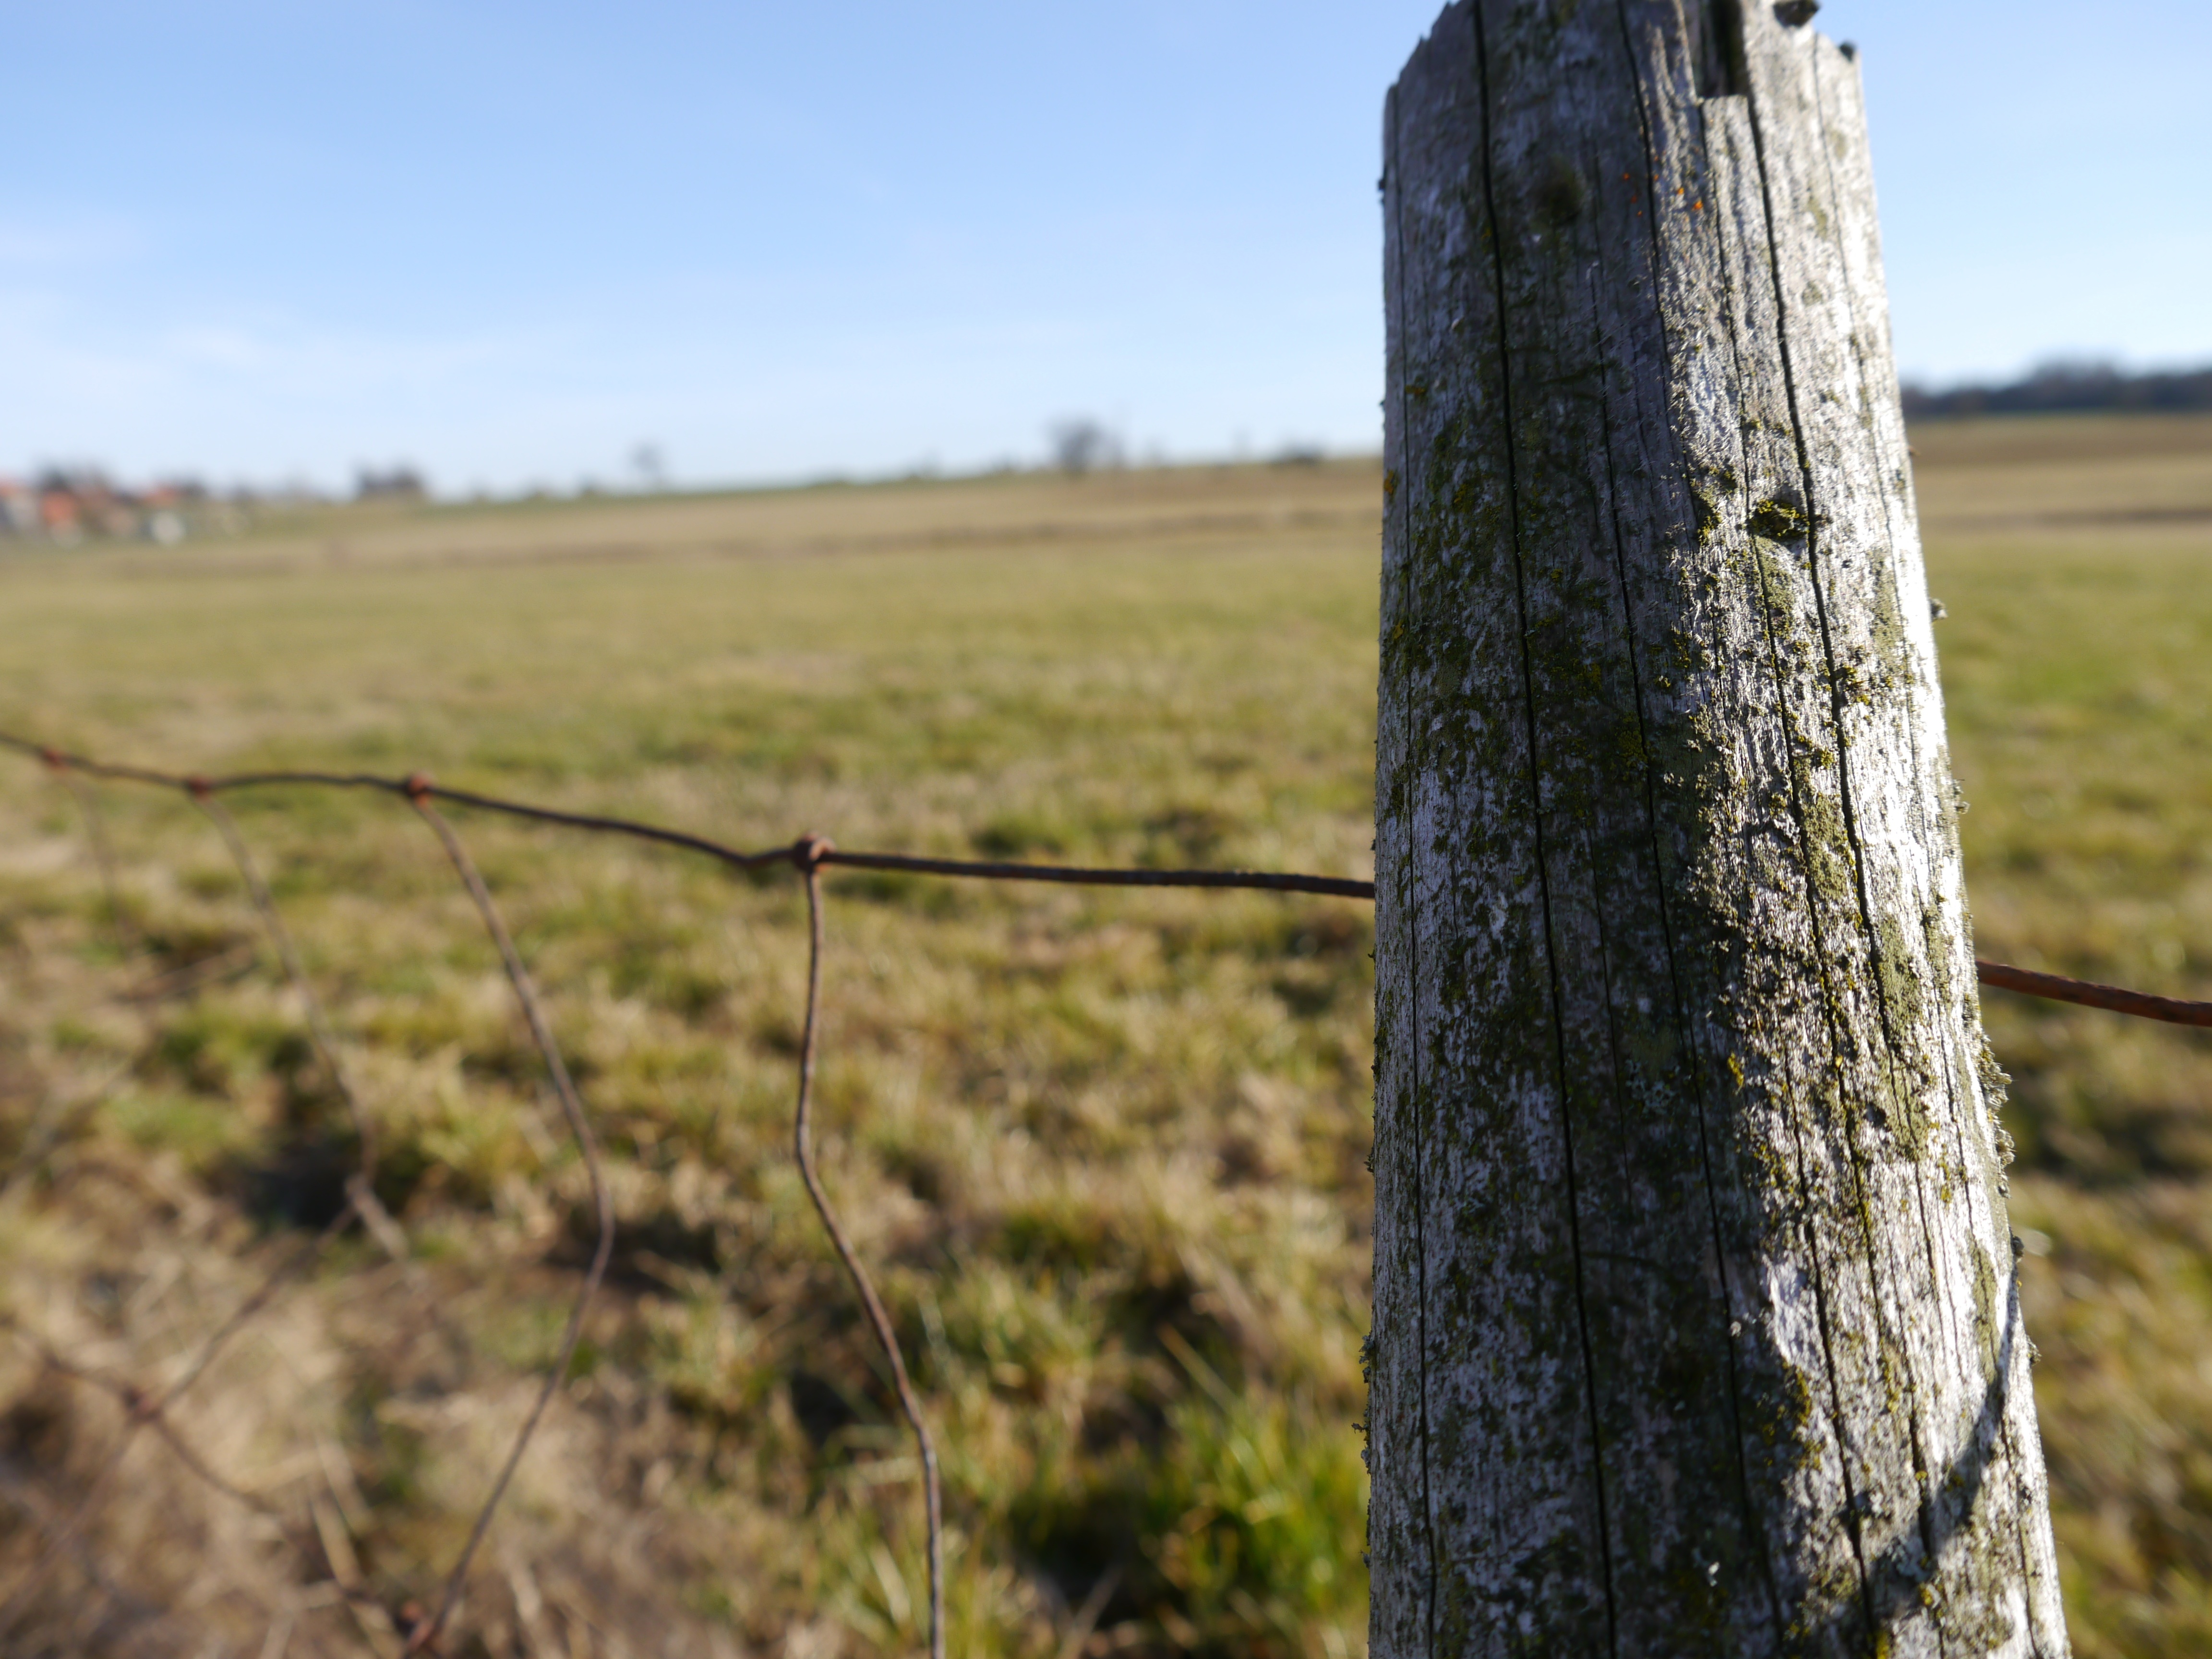
tree, grass, fence, plant, field, prairie, trunk, soil, agriculture, habitat, ecosystem, rural area, natural environment, grass family, woody plant